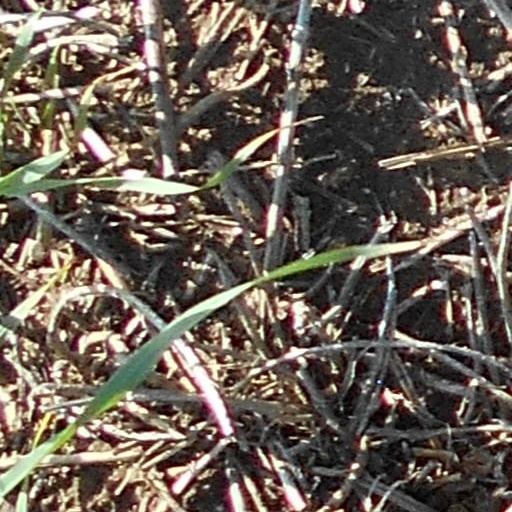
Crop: wheat